Radio stations in German South West Africa

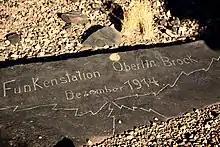
Memorial stone created by lieutenant "Brock" to remember the "Funkenstation" (radio station) on near Aus

A series of radio stations in German South West Africa (today Namibia) enabled the Germans to communicate between their colony, German South West Africa, and their motherland, the German Empire. They also used radio to communicate within the German South West Africa territory and with German boats at sea. The stations utilized spark-gap transmitters.